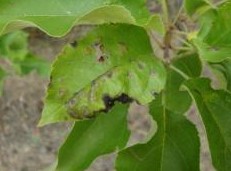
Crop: apple
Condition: scab